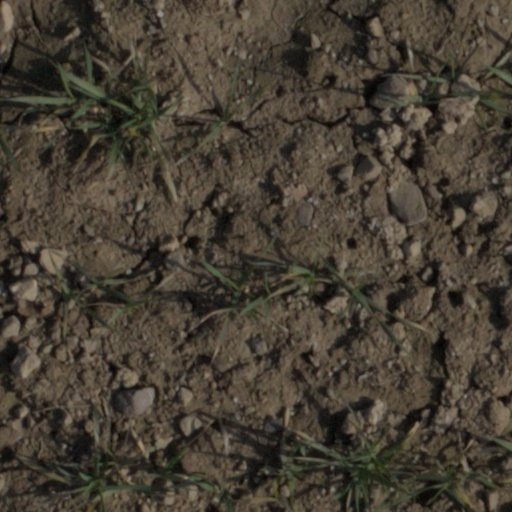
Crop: wheat